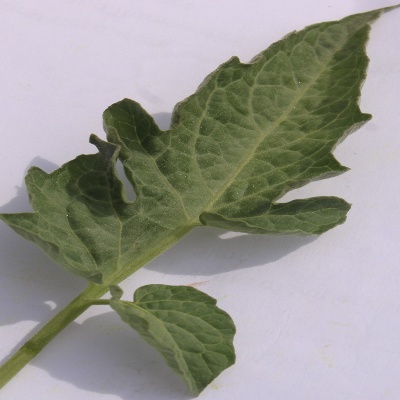
Crop: Tomato
Condition: leaf curl